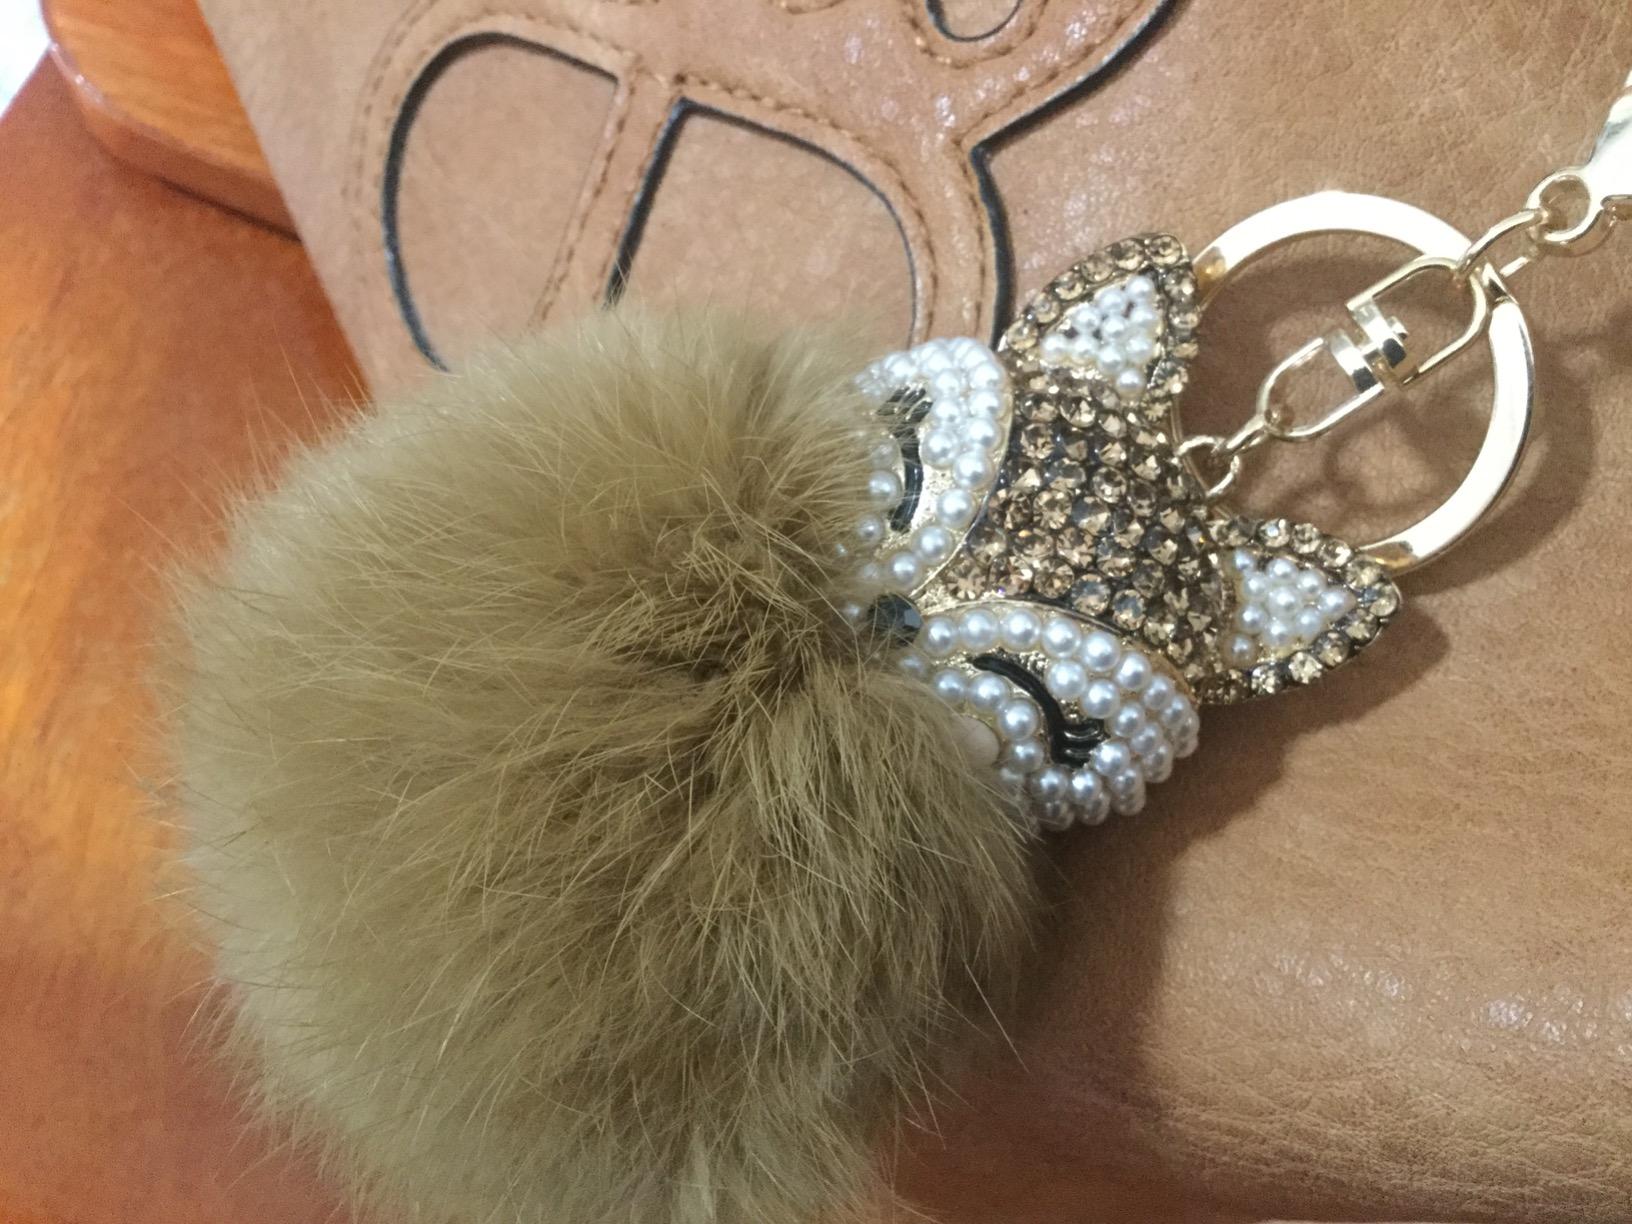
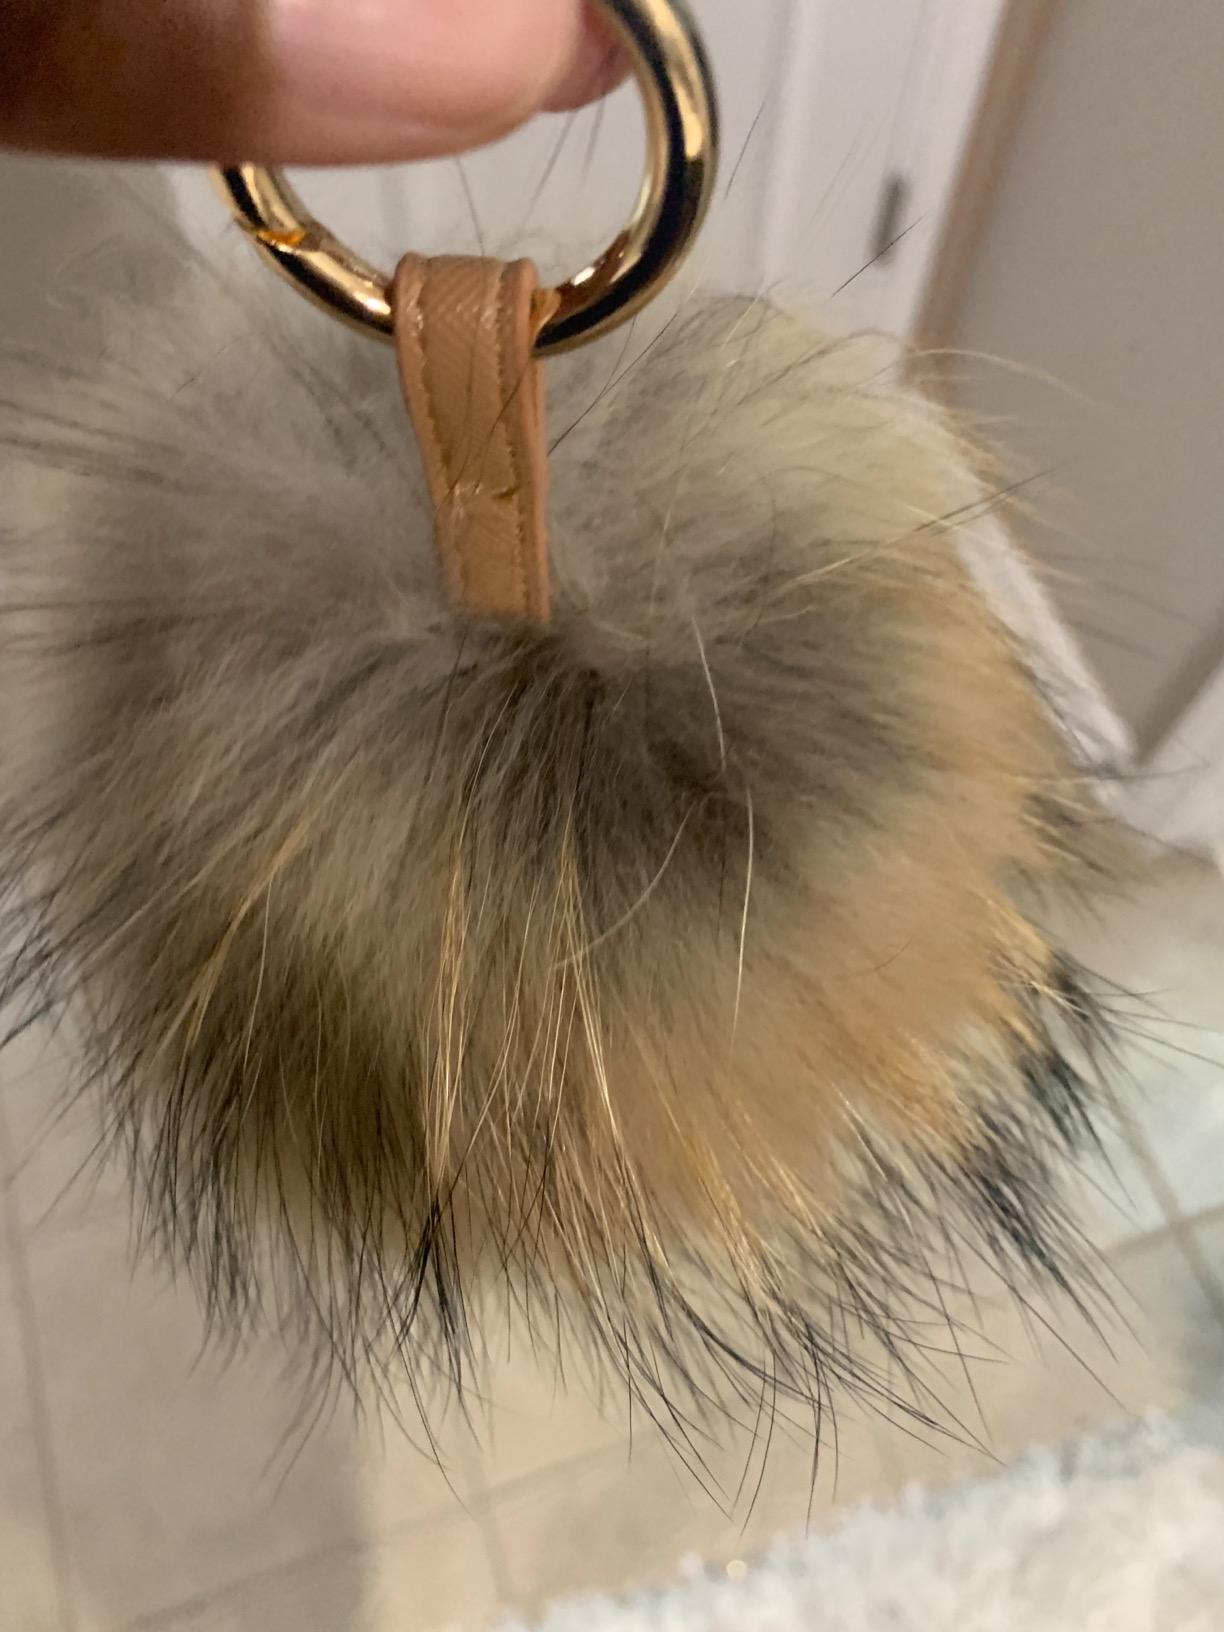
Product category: accessories_keychain
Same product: no